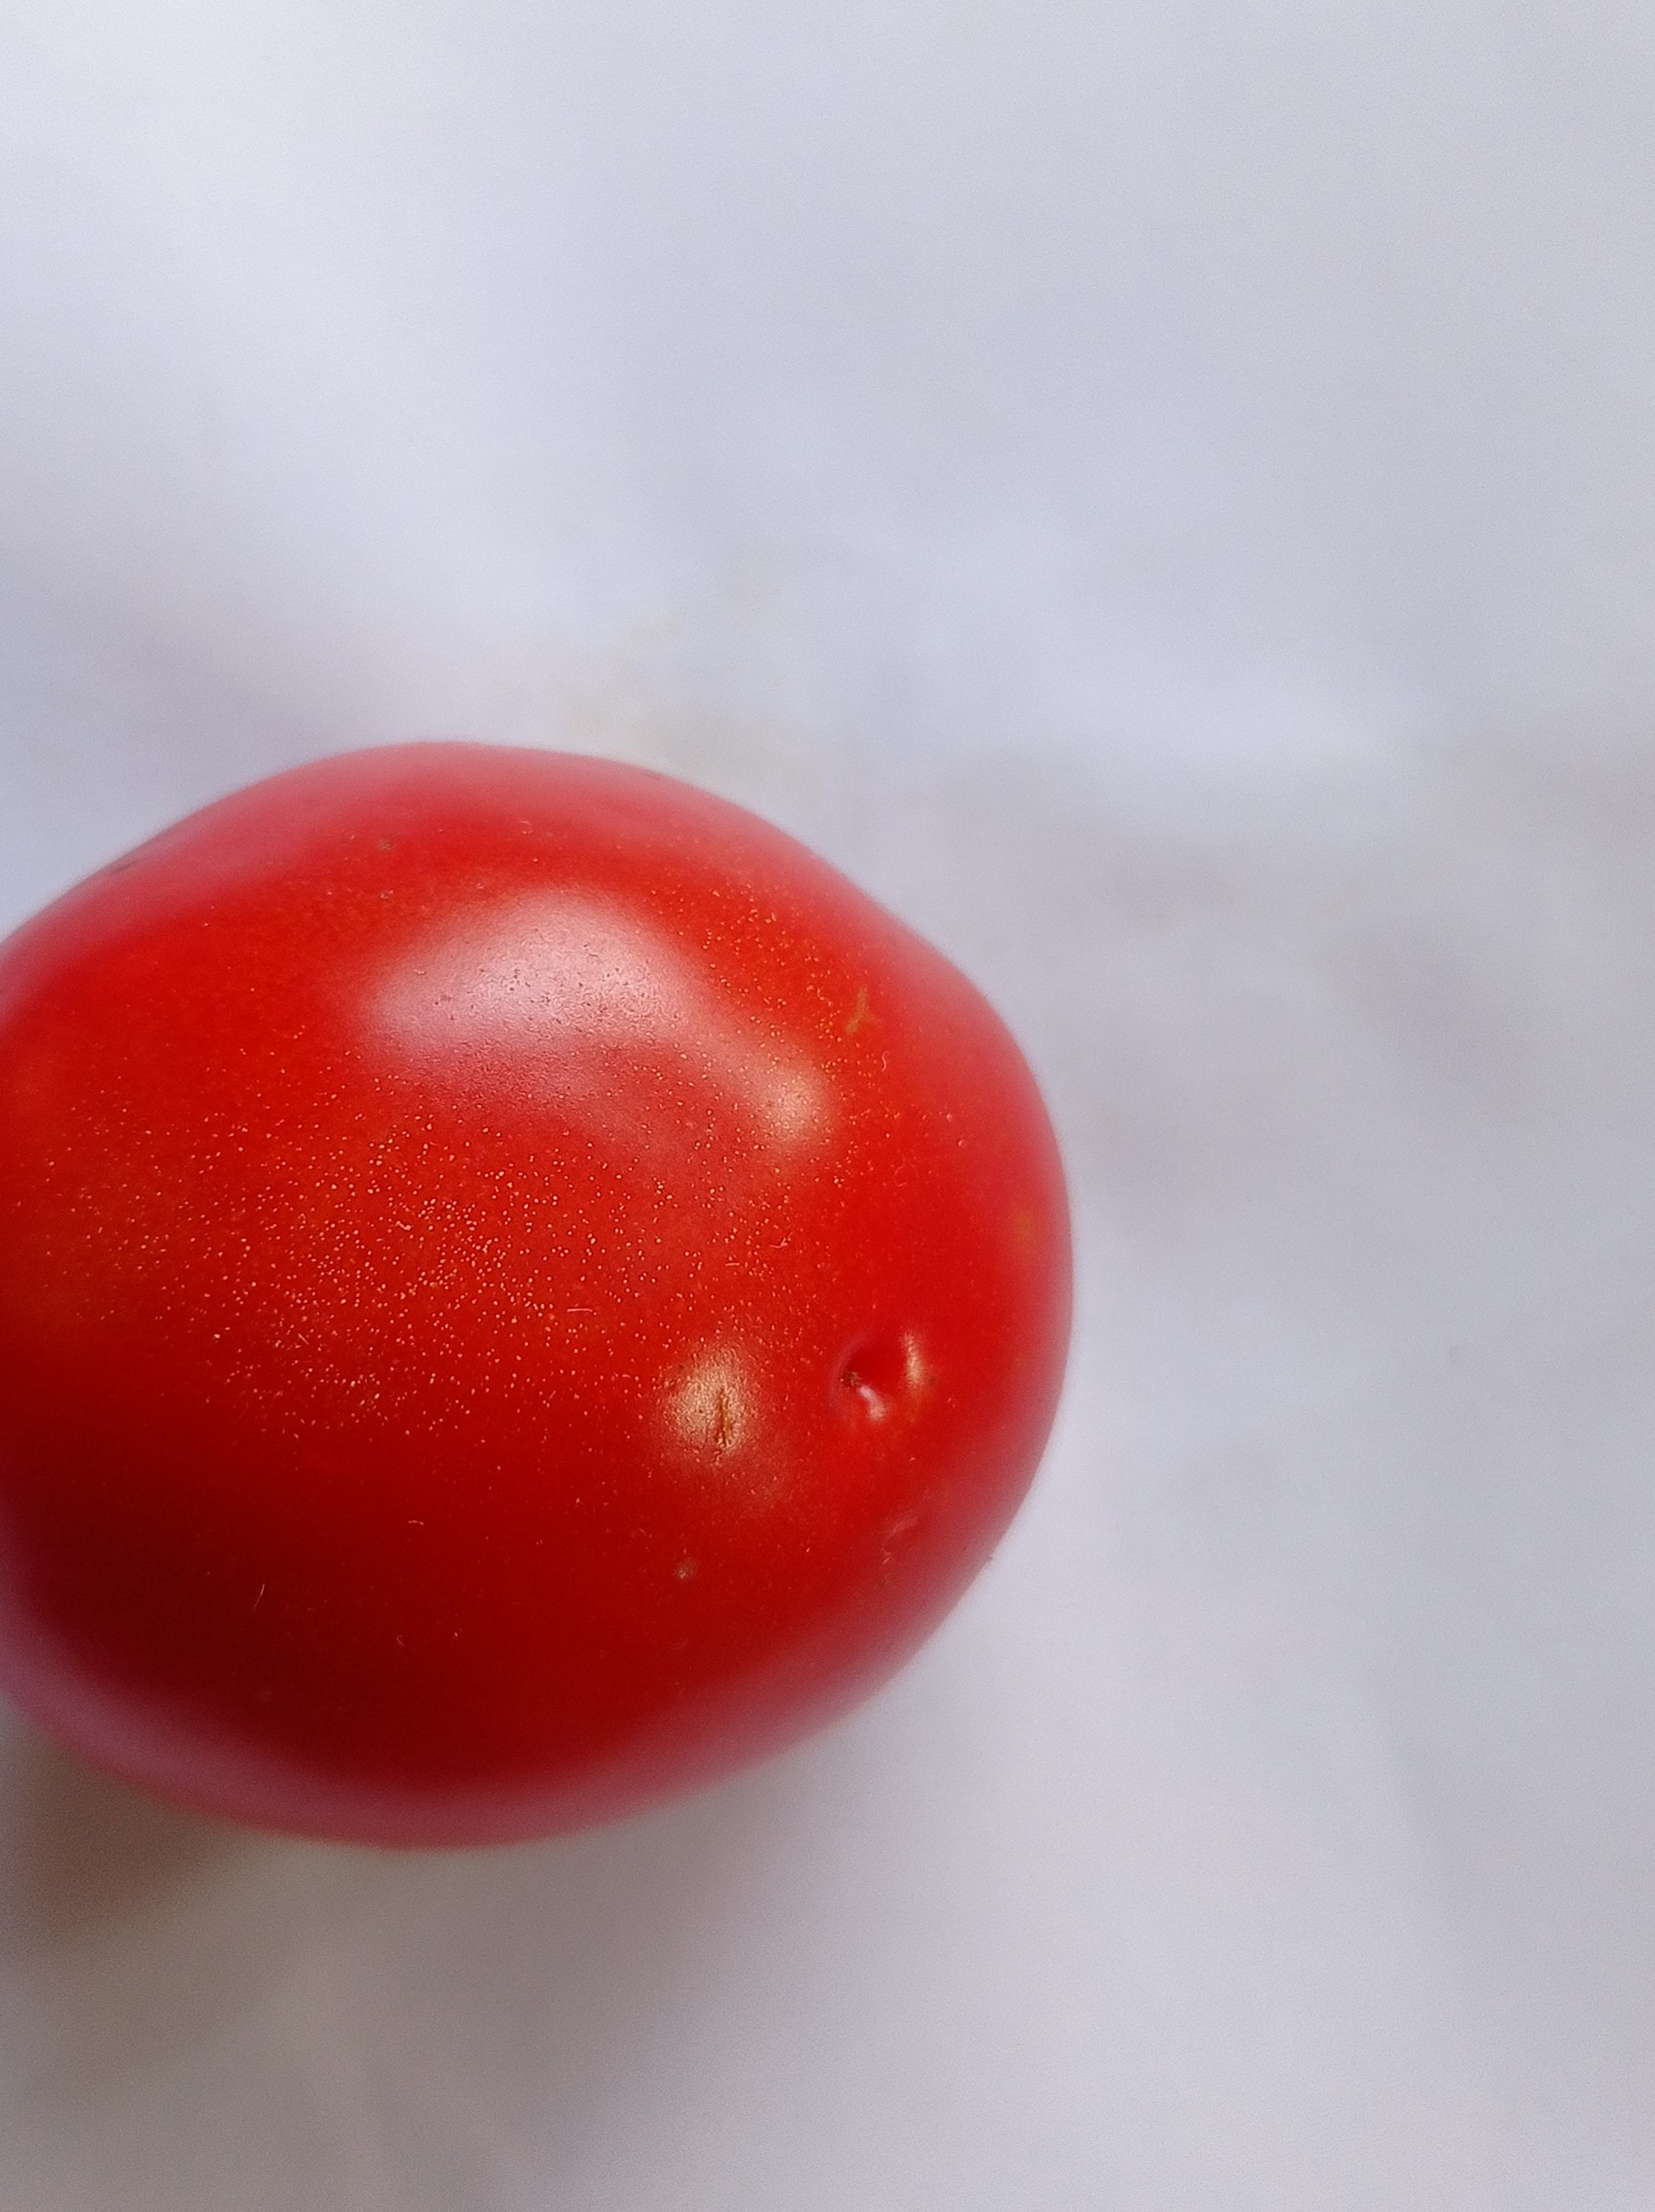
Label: Fresh